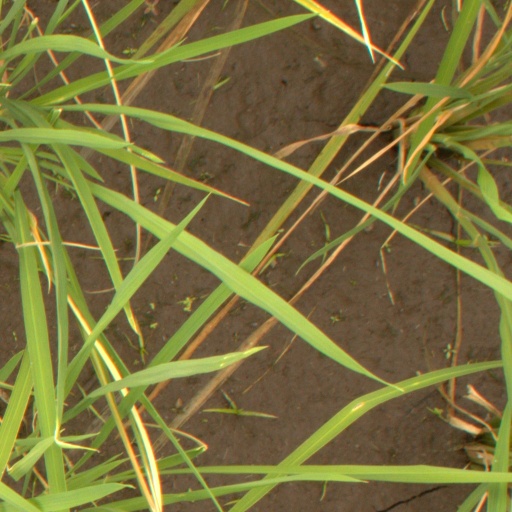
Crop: rice